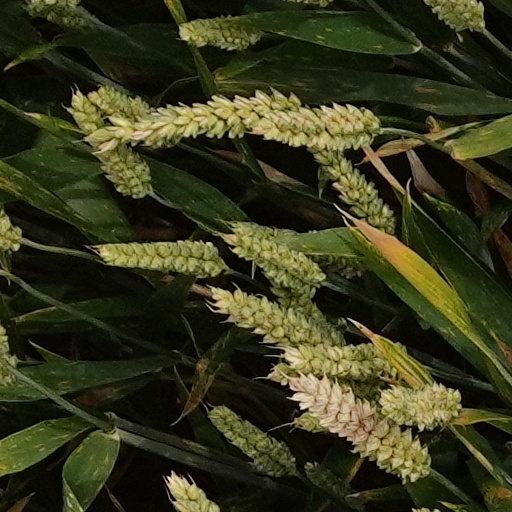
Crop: wheat